Lake Fogliano

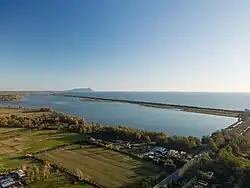

The Lake Fogliano is a lake located in the Province of Latina, in the Agro Pontino, in Lazio. Among the coastal lakes of the pontine region (Fogliano, Caprolace, Monaci, Paola) it is the largest, approximately 395 ha, with an extension towards the sea of about 5 km, a perimeter of about 11 km, and a width of about 1.5 km. Its maximum depth is on the order of 2/3 m. Enclosed by the coastal dune, it collects the waters of the Cicerchia channel.